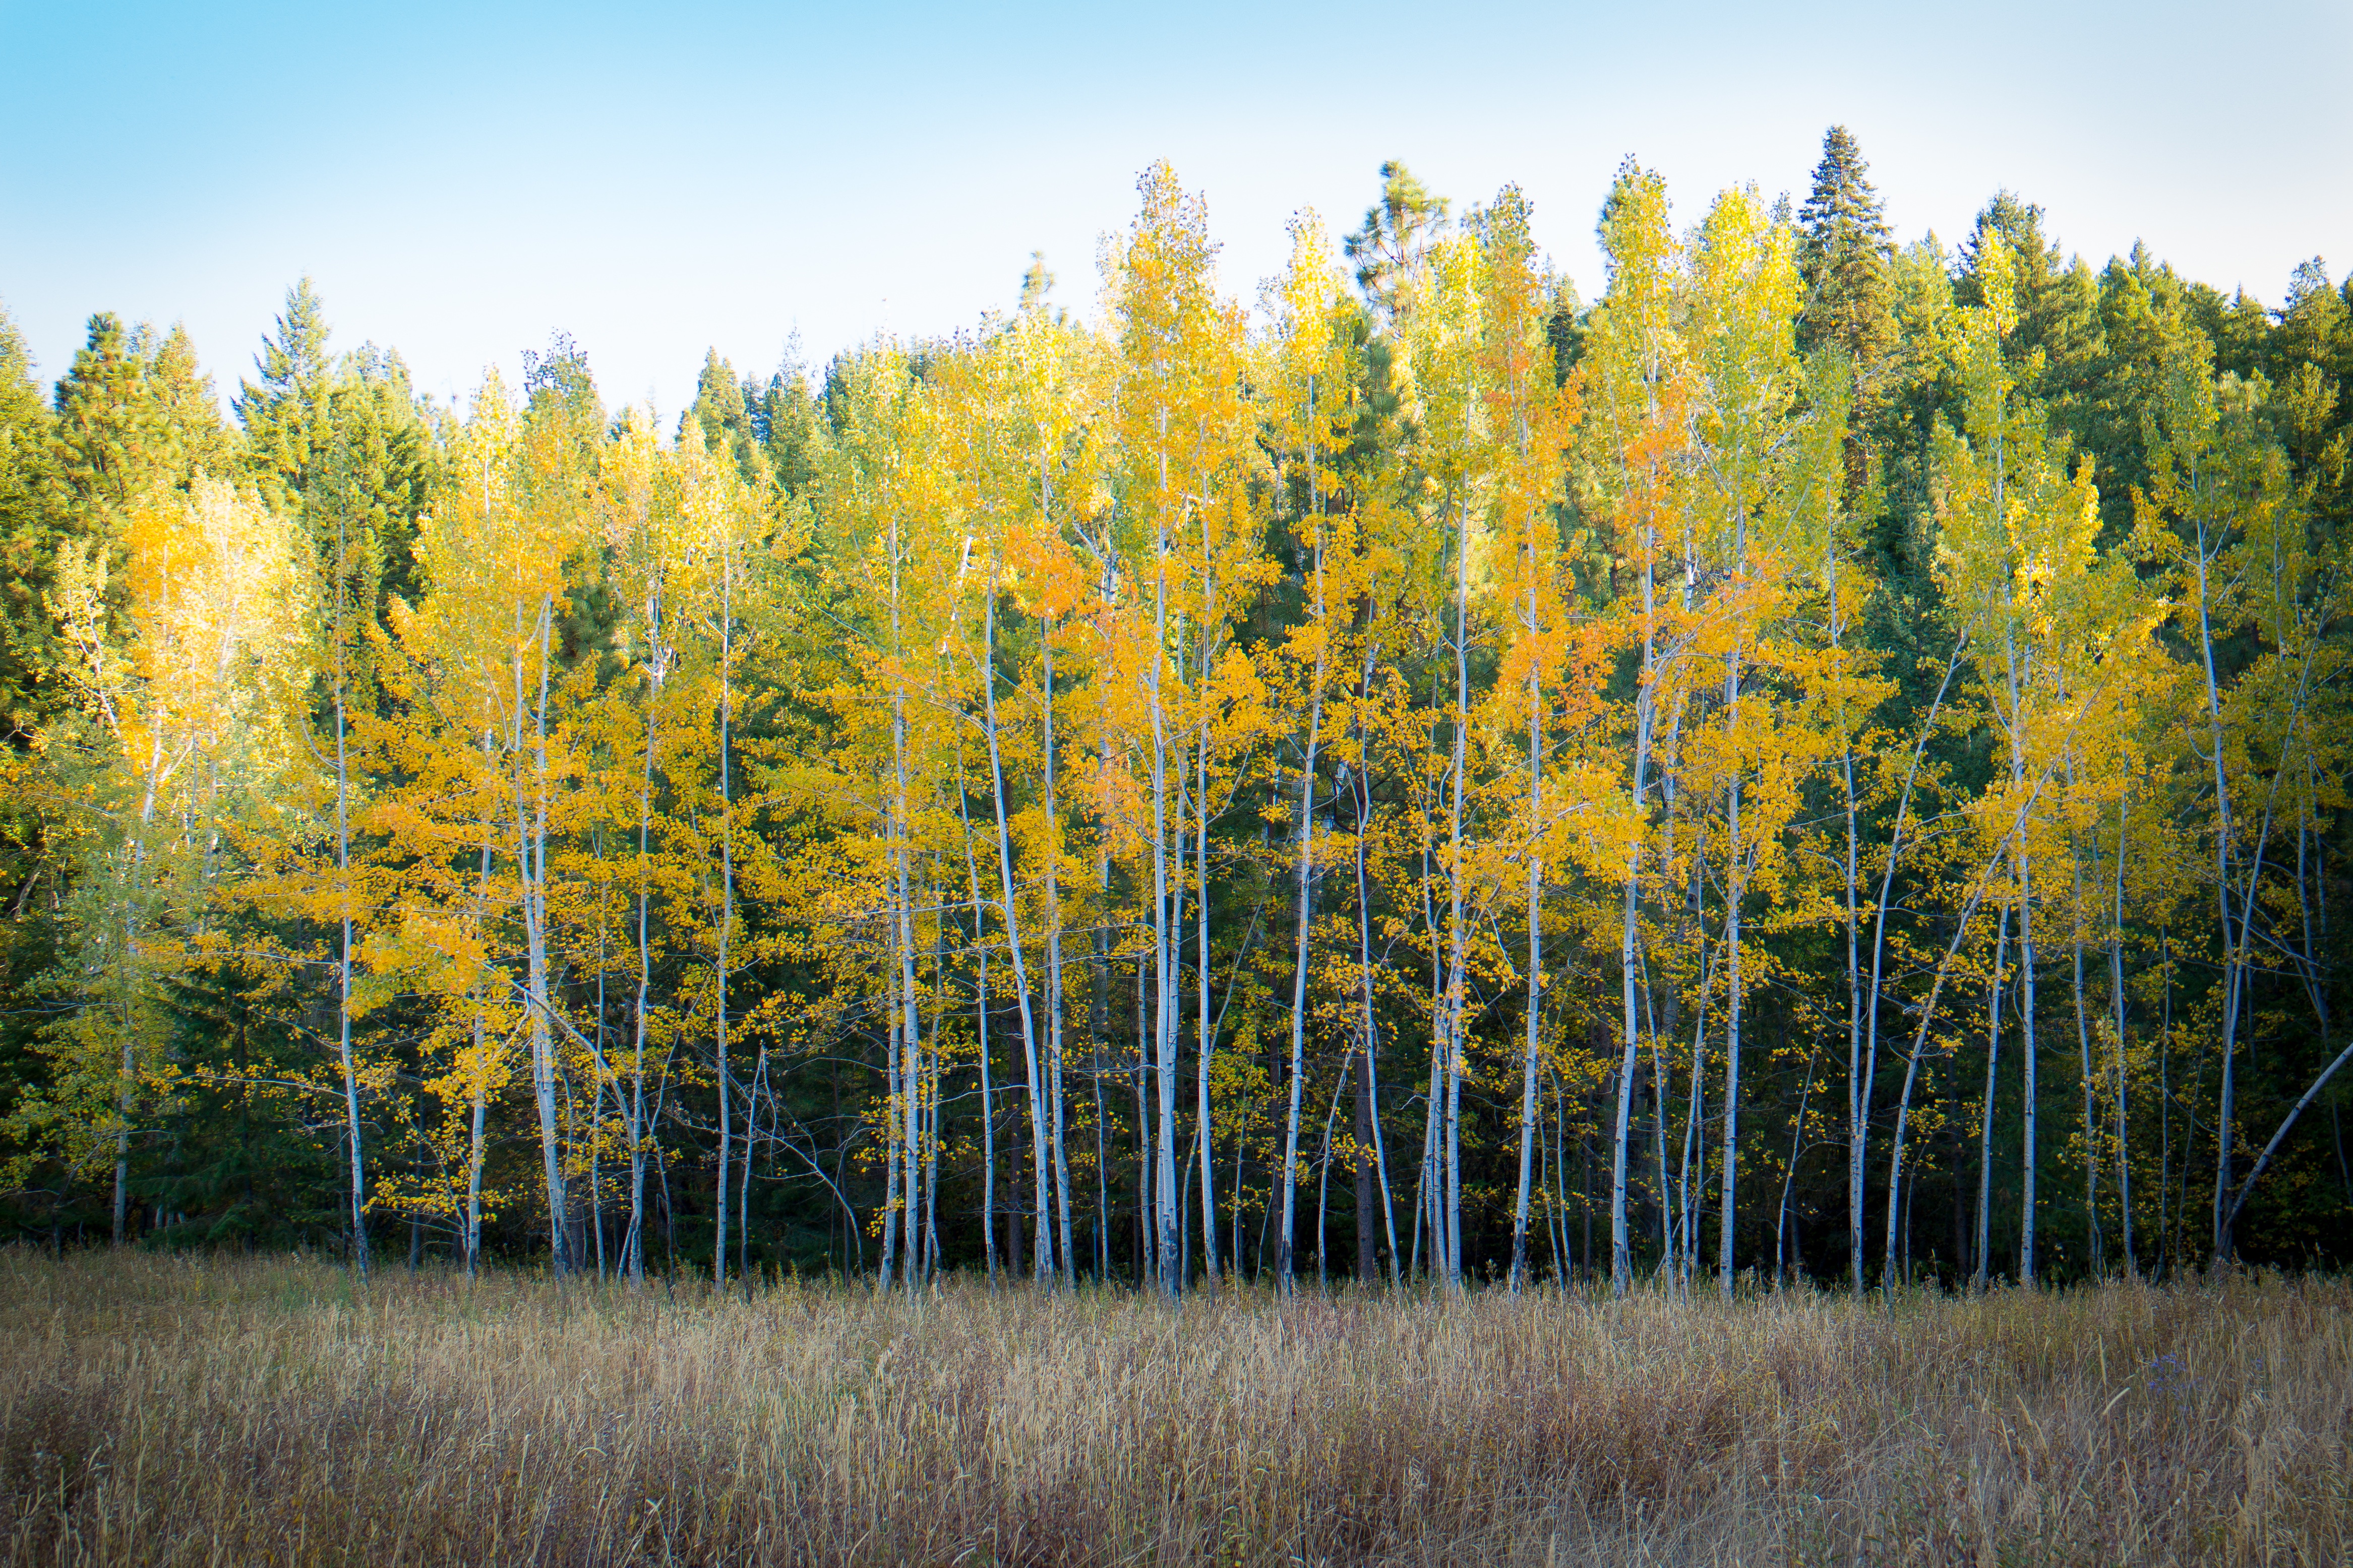
landscape, tree, nature, forest, plant, field, meadow, prairie, sunlight, leaf, birch, autumn, season, trees, deciduous, woodland, habitat, larch, ecosystem, flowering plant, biome, natural environment, atmospheric phenomenon, woody plant, temperate broadleaf and mixed forest, temperate coniferous forest, land plant